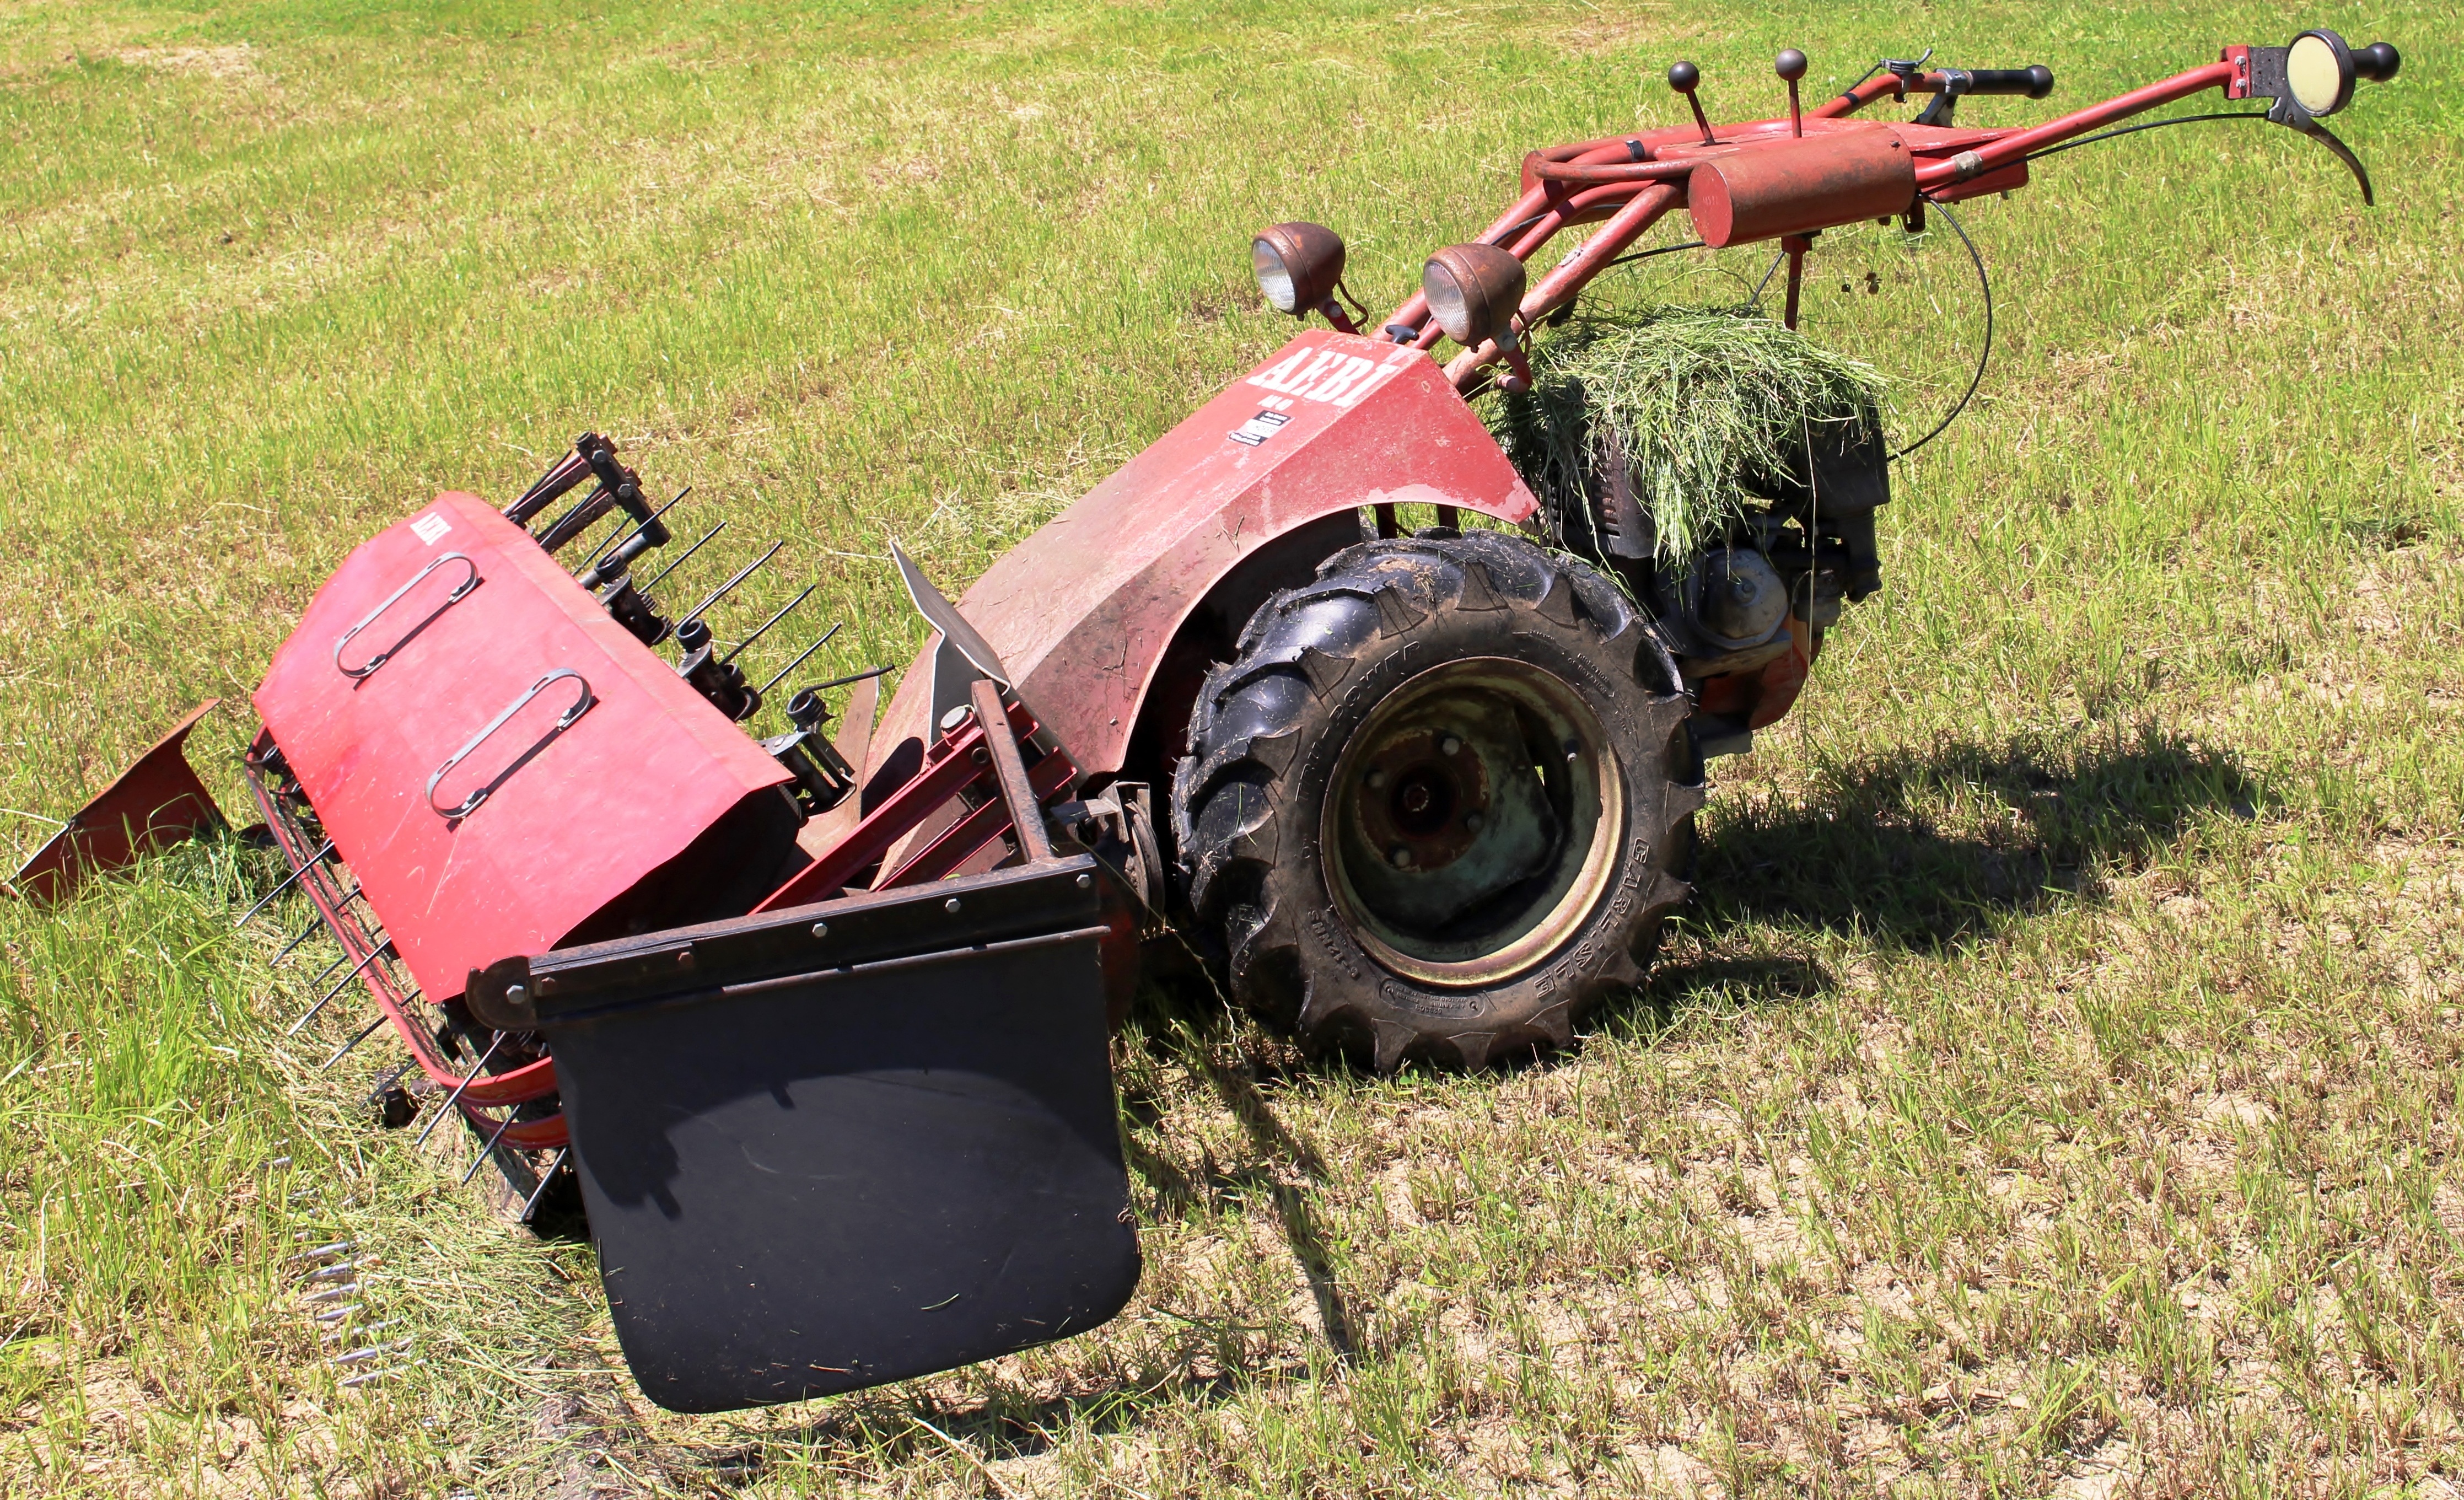
grass, tractor, field, lawn, meadow, summer, vehicle, soil, agriculture, mowed, plough, mower, agricultural machinery, land vehicle